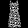
Label: Dress